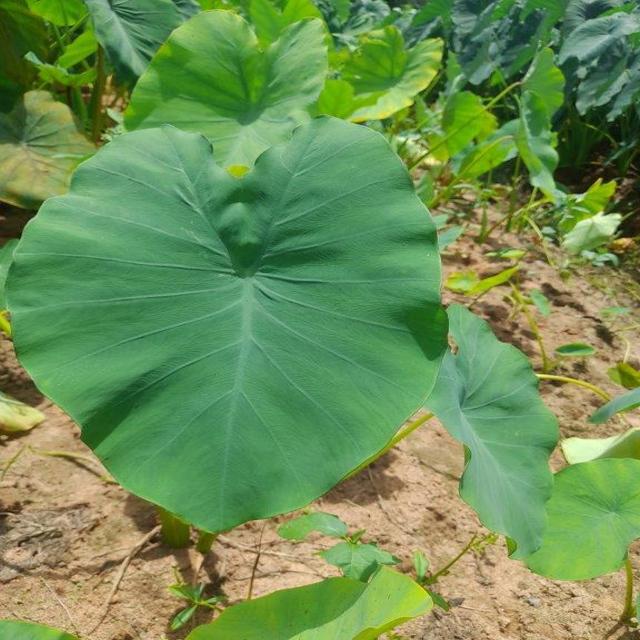
Label: Healthy